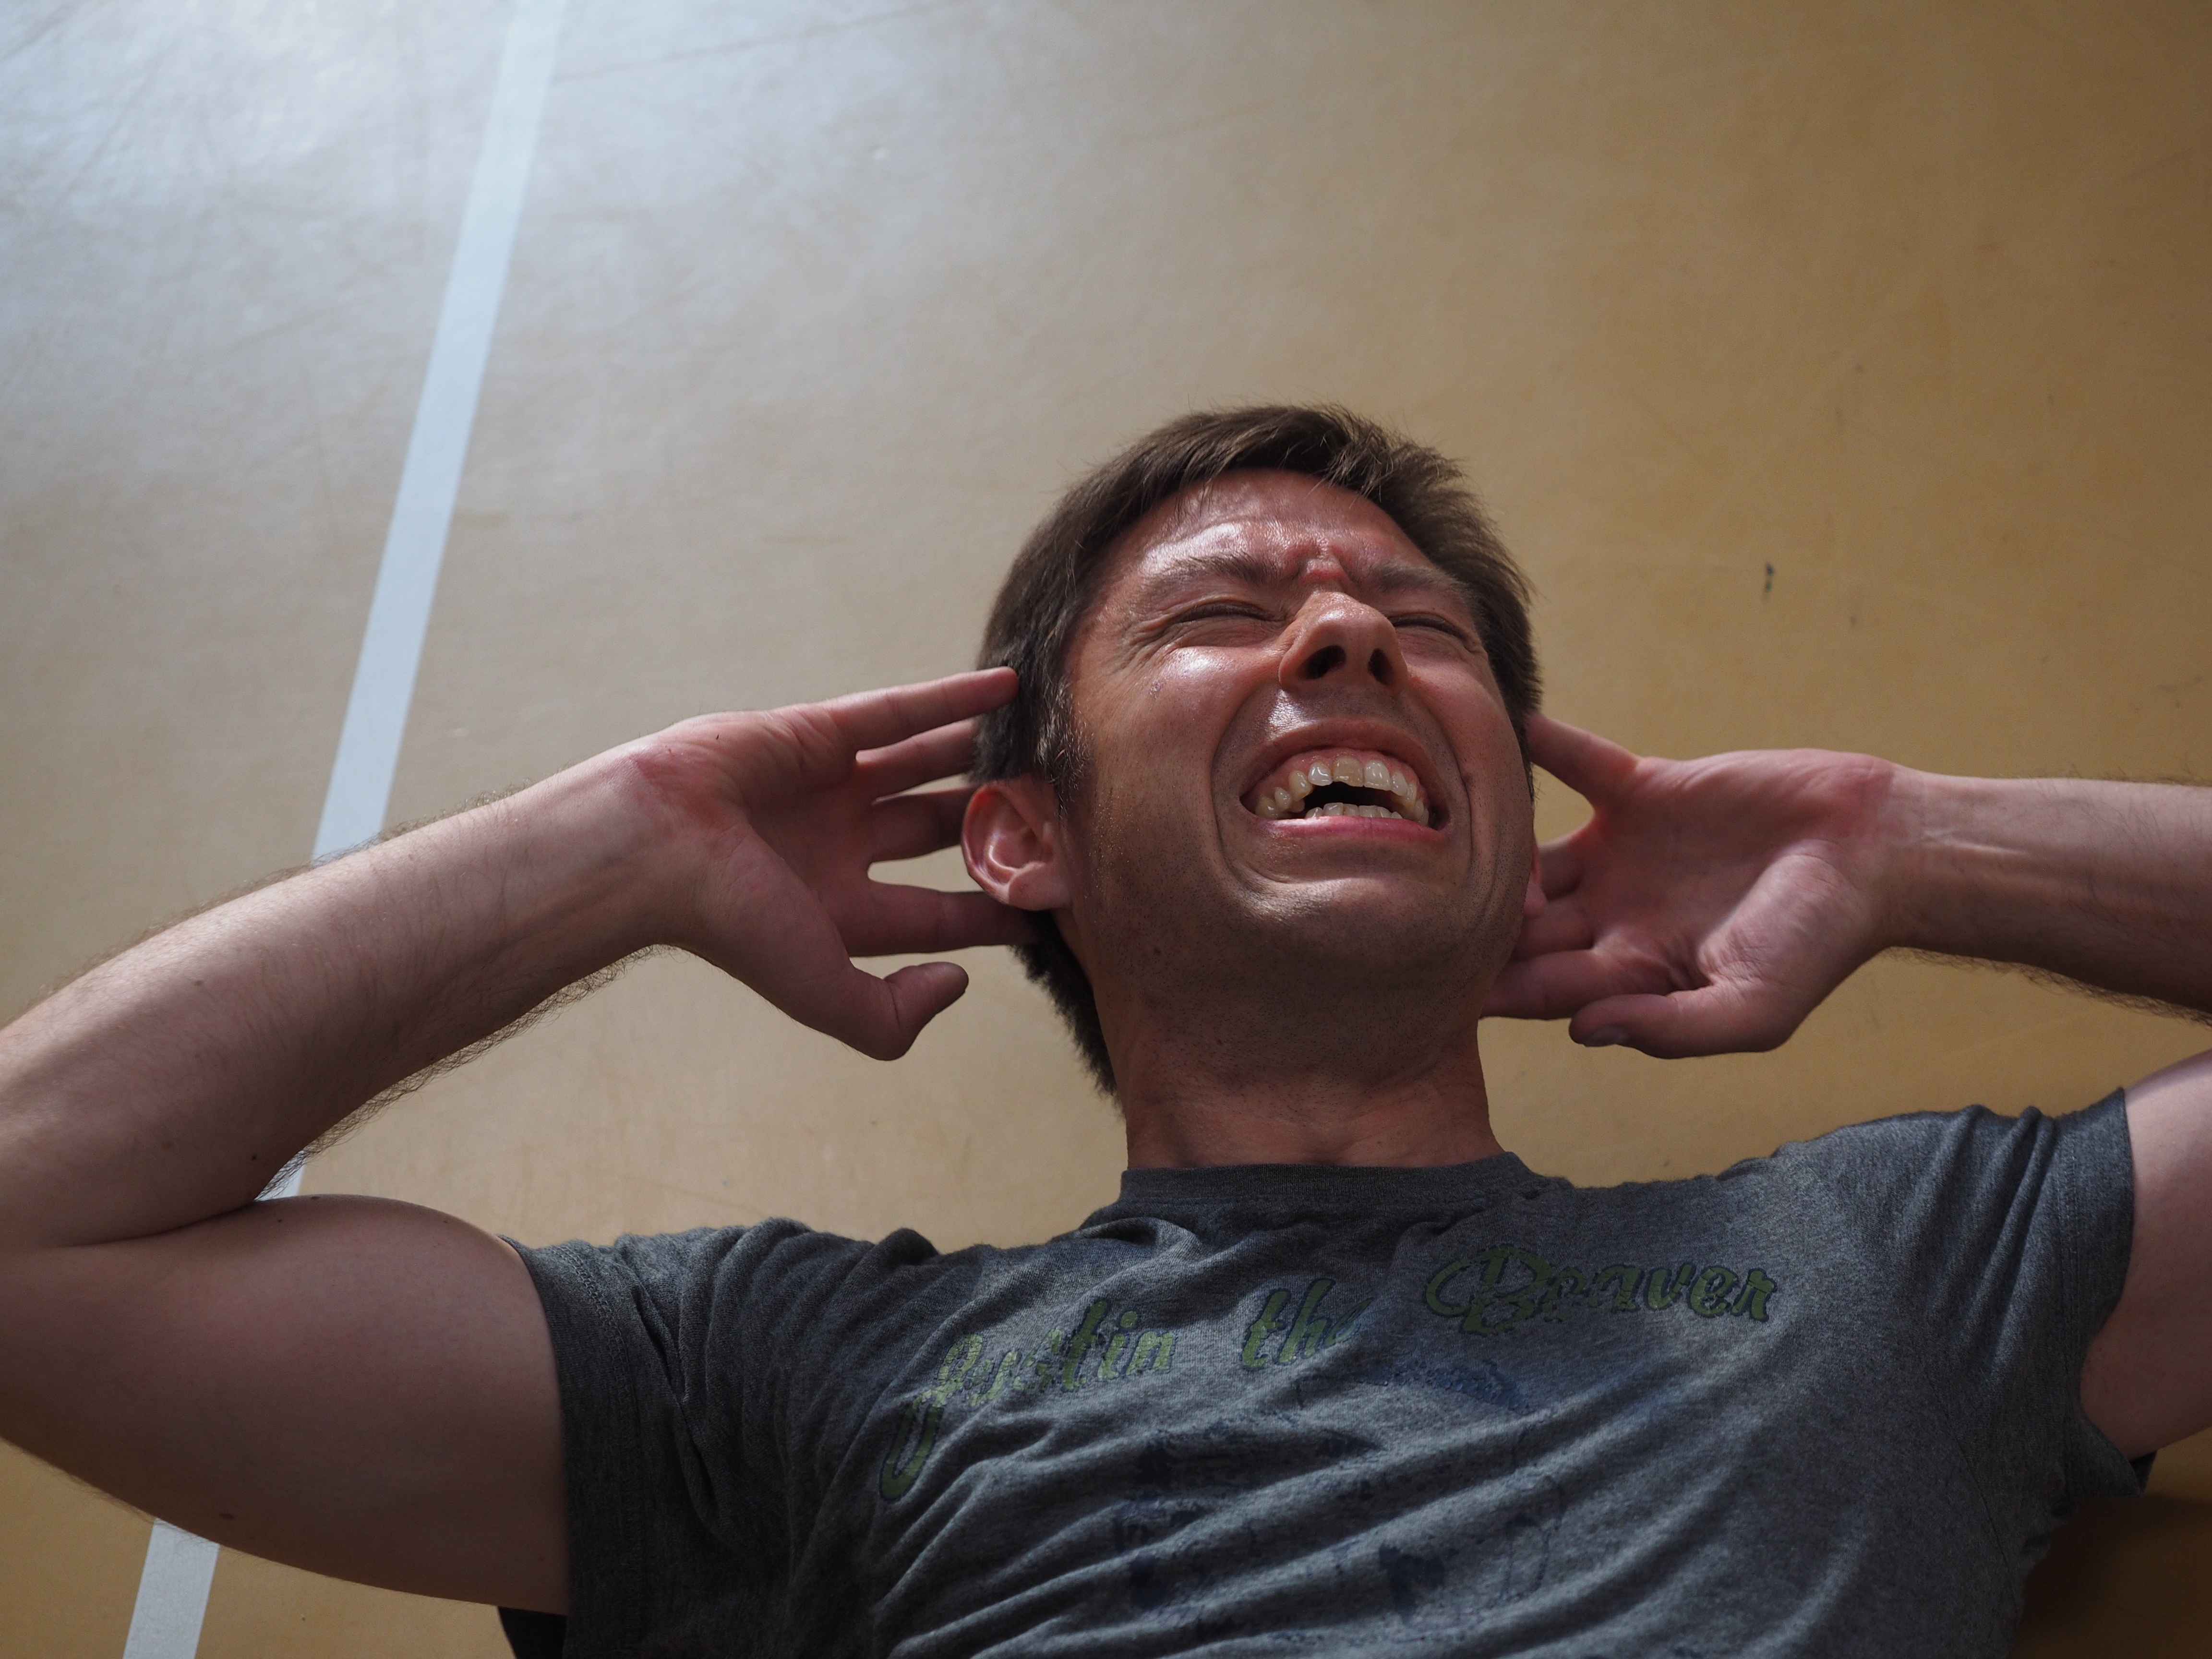
man, person, hair, sport, male, leisure, muscle, activity, mouth, human body, sporty, singing, effort, trained, abdominals, cramped, crunches, overwhelmed, exhausting, sweating, facial hair, to clench teeth, give all, belly press, wet with sweat, to do sports, belly workout, sit up, forward bend, hull lifting, erector, belly muscles